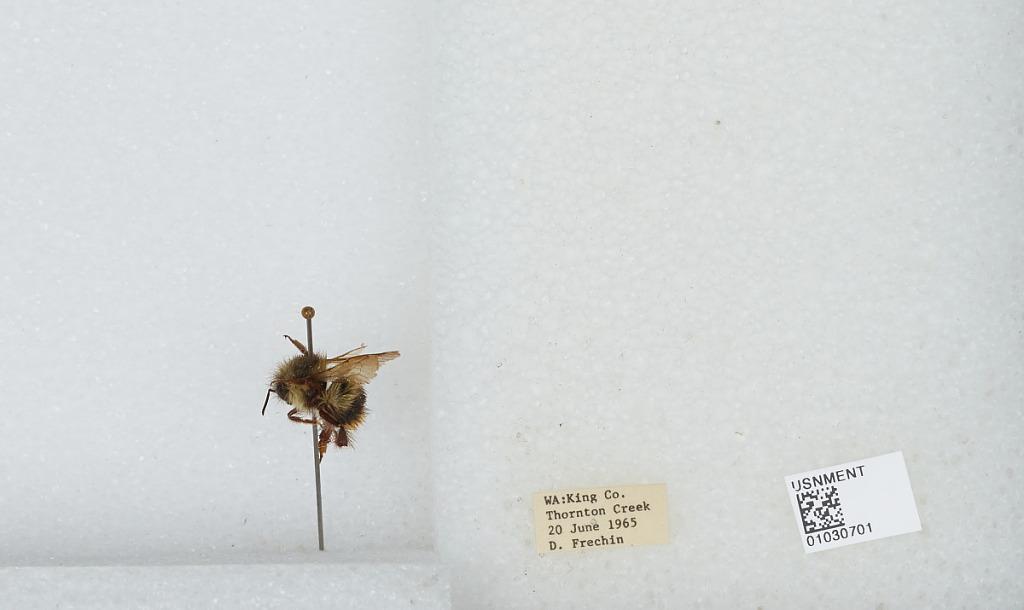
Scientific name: Bombus (Pyrobombus) mixtus Cresson
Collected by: D. Frechin
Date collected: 1965-6-20
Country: United States
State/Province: Washington
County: King
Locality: Thornton Creek
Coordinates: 47.7031, -122.309